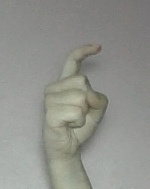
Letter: ra